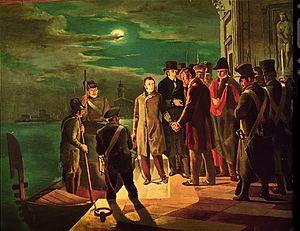
Silvio Pellico est un écrivain et poète italien.
Mai : victoire perse du fils du chah Abbas Mirza sur l’empire ottoman à Khuy. Les armées du chah de Perse avancent dans la région du Kurdistan et contrôlent l’Anatolie orientale. Une épidémie de choléra met un terme à leur expansion.
Charles-Félix Biscarra, en italien Carlo Felice Biscarra, est un peintre italien et critique d'art, né à Turin le 26 mars 1823, mort à Turin le 31 juillet 1894.